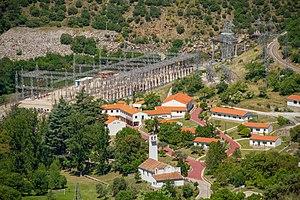
Le barrage de Saucelle, aussi connue comme Salto de Saucelle, est une oeuvre d'ingénierie hydroélectrique bâtie dans le cours moyen du fleuve Douro, à 8 km du village salmantinne de Saucelle, en pleine frontière entre l'Espagne et le Portugal.